Ísafold

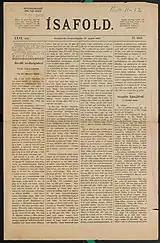
"Ísafold"

Ísafold was an Icelandic newspaper, published weekly. It was founded in 1874 by the politician Björn Jónsson, who was the editor until 1909, when he became prime minister.